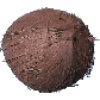
Label: cocos